Rennsteiglauf

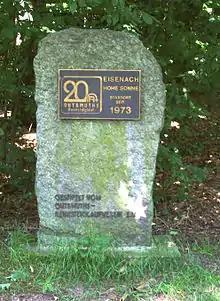
Memorial stone near Eisenach

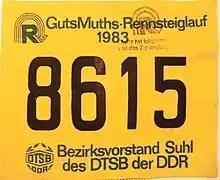
Race number 1983

The Rennsteiglauf (full name GutsMuths-Rennsteiglauf) is a trail running event on the Rennsteig path in the Thuringian Forest.